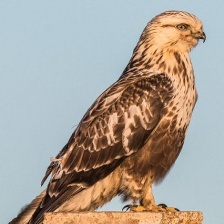
Species: ROUGH LEG BUZZARD
Scientific name: BUTEO LAGOPUS